SS Catalina

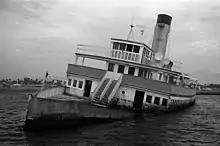
"Catalina" aground and partly sunk in Ensenada Harbor

In 1985 Singer moved "Catalina" to Ensenada, Baja California, where she became the focus of a series of unsuccessful business ventures, including a floating discothèque and the Catalina Bar and Grill. In late 1997 the ship escaped her moorings and grounded on a sandbar in Ensenada Harbor. She remained half-submerged and stuck. After years of neglect, she was badly decayed and rusted and had been stripped by looters and vandals. Preservationists had sought since the late 1990s to raise funds to return "Catalina" to Los Angeles for restoration, but she was finally broken up starting in January 2009 and completed by late 2009 or early 2010.